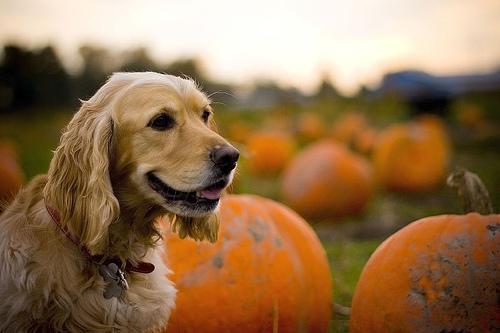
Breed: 286-n000111-cocker_spaniel